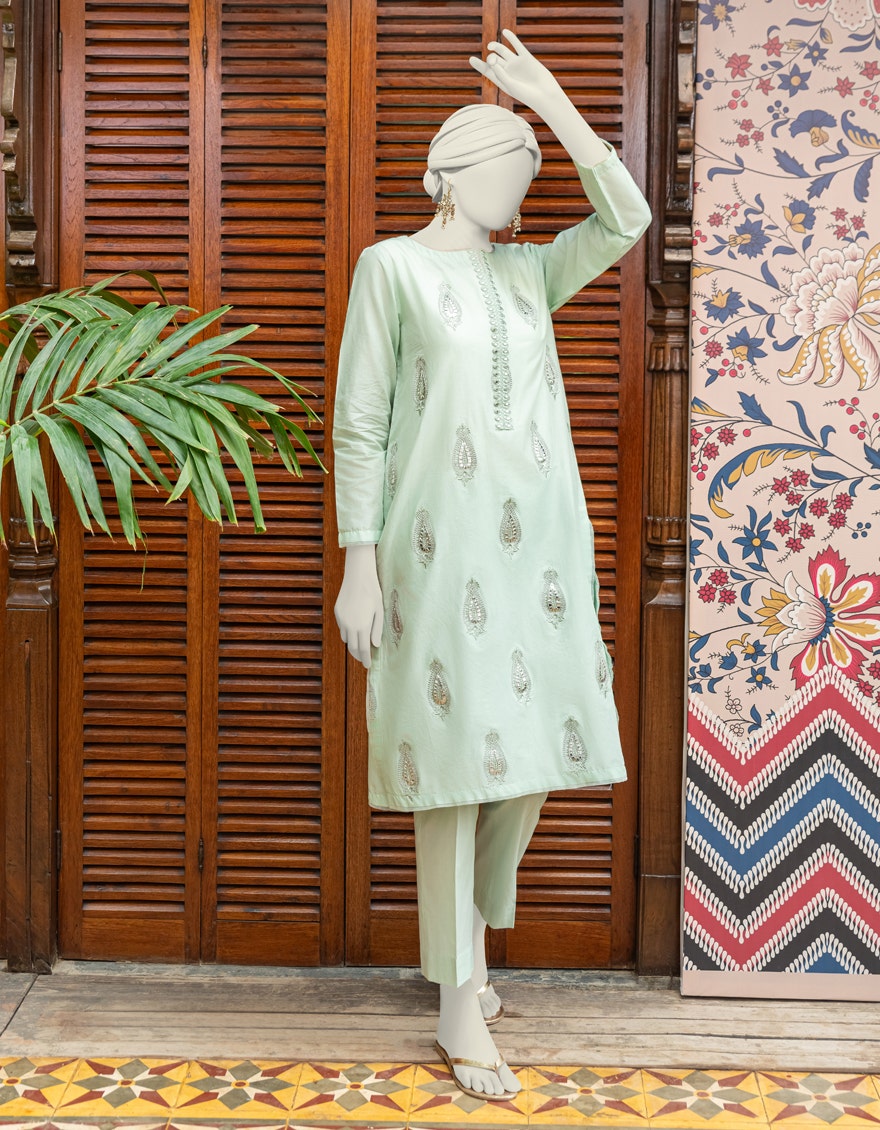
mint kurta pant suit